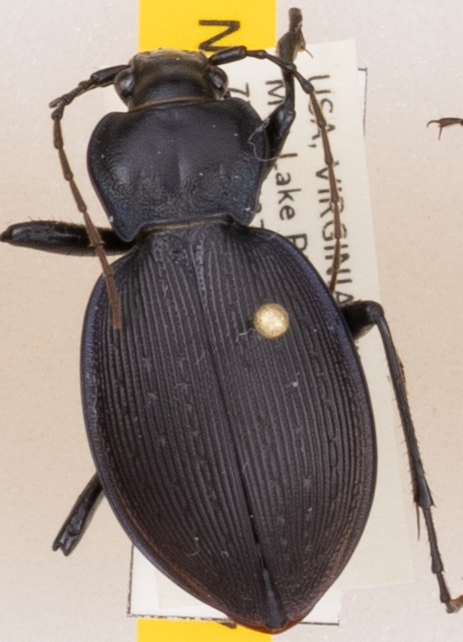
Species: Carabus goryi
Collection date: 2019-08-13
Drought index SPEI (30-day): -0.03
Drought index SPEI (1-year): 1.69
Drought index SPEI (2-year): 1.69